Trà Kiệu

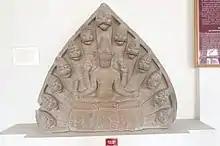
Stone image of the god Visnu on display at the Museum of Cham Sculpture. (Da Nang) This Visnu gives further evidence to the Hindu face motif theory.

The leading theory on the origins of the face motifs on roof tiles from Trà Kiệu comes from Japanese researcher Nishimura Masanari, who studied roof tiles excavated from the site of Lũng Khê in Thuận Thành district, Bắc Ninh province, and compared them to roof tiles excavated from Nanjing, China. Roof tiles from these locations include face motifs similar to those found at Trà Kiệu. The main difference in the styles of these tiles is that those excavated from Lũng Khê also feature lotus motifs, which are not seen in Trà Kiệu. Dr. Nishimura attributes this difference in motif styles to religious and ideological differences, mainly that of Hinduism (face motif) and Buddhism (lotus motif). His theory states that the spread of Buddhism did not have as much as an impact at Trà Kiệu as it did at Lũng Khê, and that Trà Kiệu may have had more Hindu influence. An additional theory of Indian influence is the possibility that the face motif roof tiles at Trà Kiệu may have been introduced and popularized by an Indian mask maker.